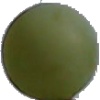
Label: Grape White 4